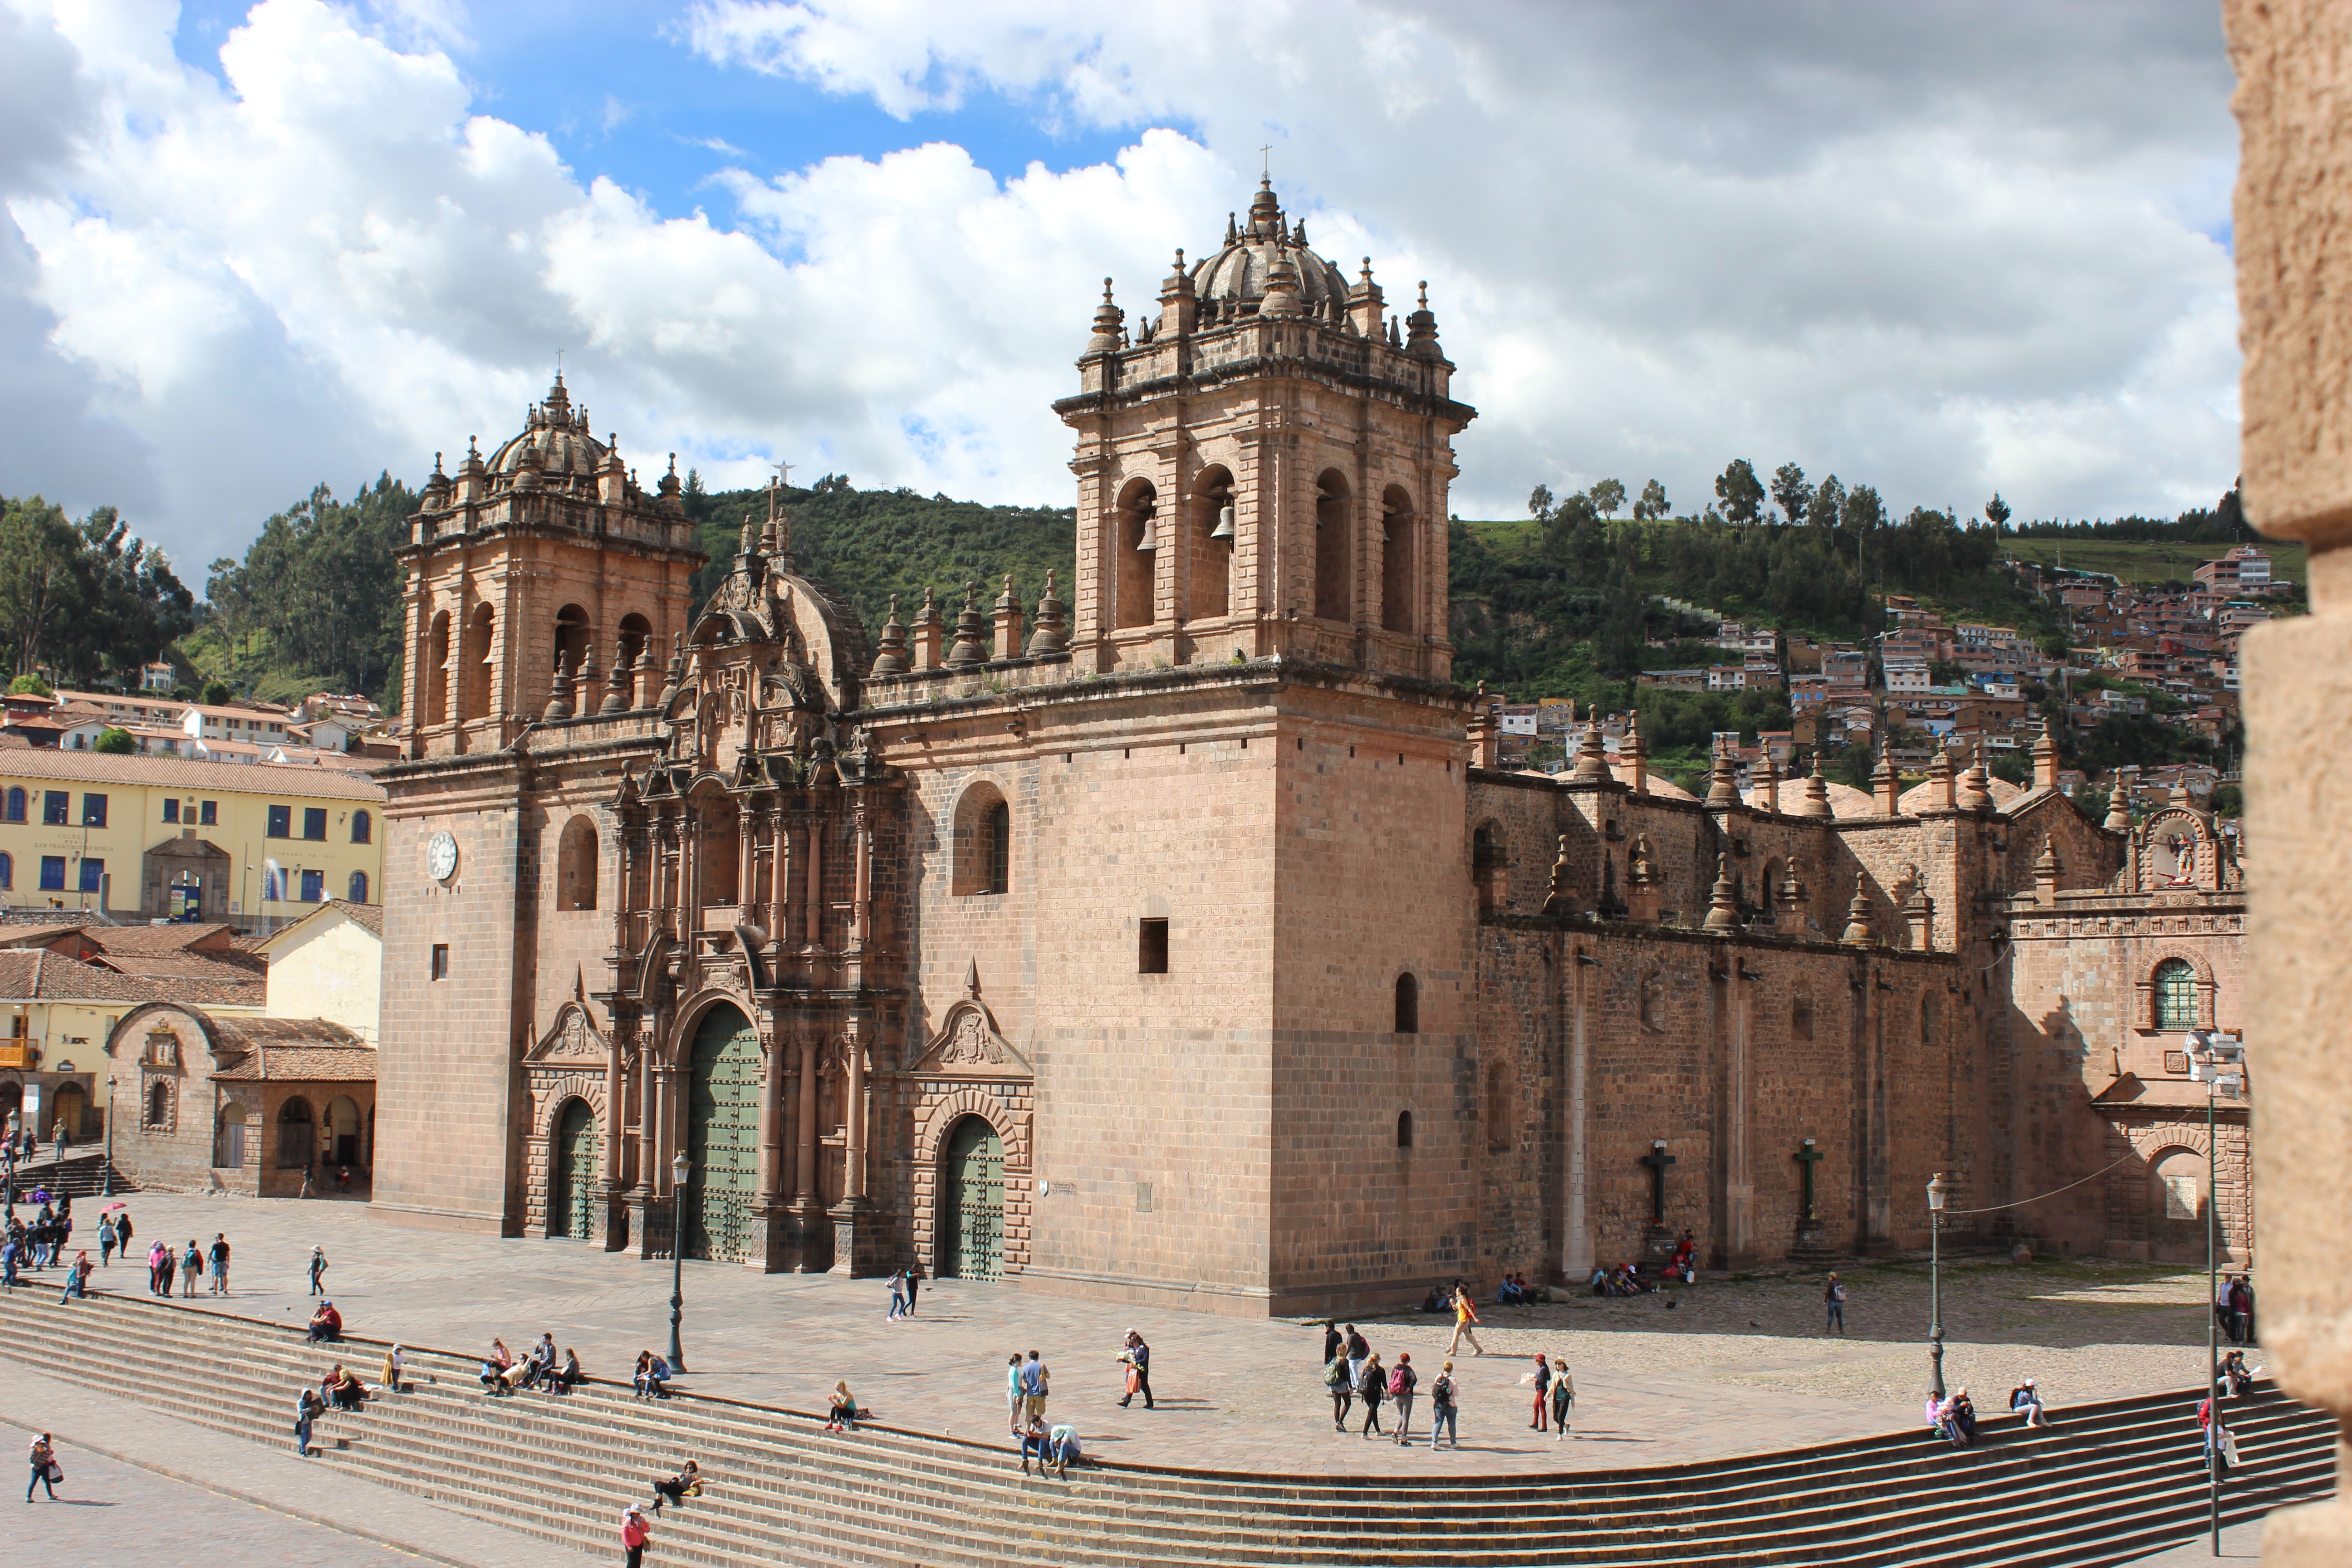
architecture, town, building, palace, travel, plaza, landmark, church, cathedral, tourism, place of worship, peru, town square, sacred, basilica, peruvian, middle ages, cusco, cuzco, historic site, ancient history, byzantine architecture